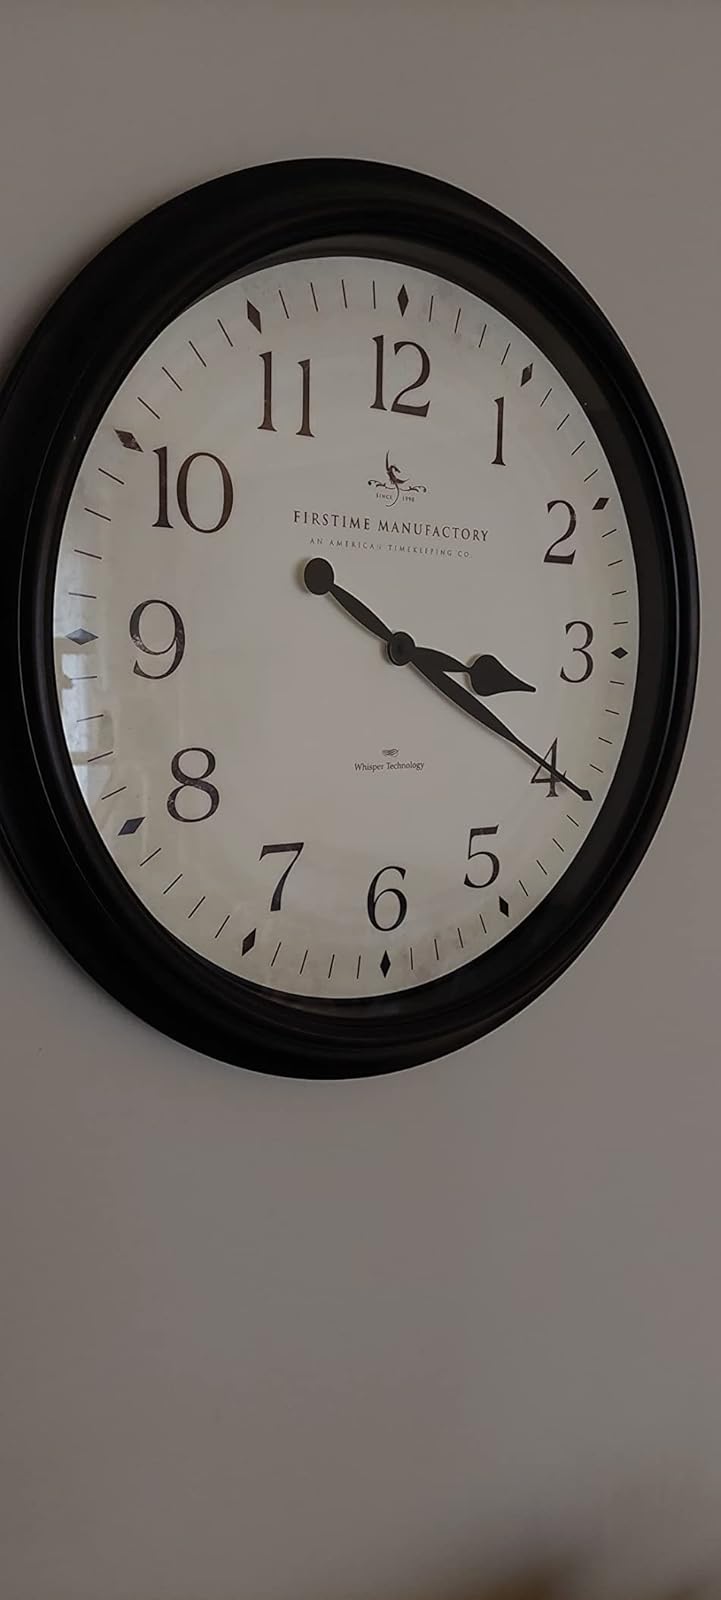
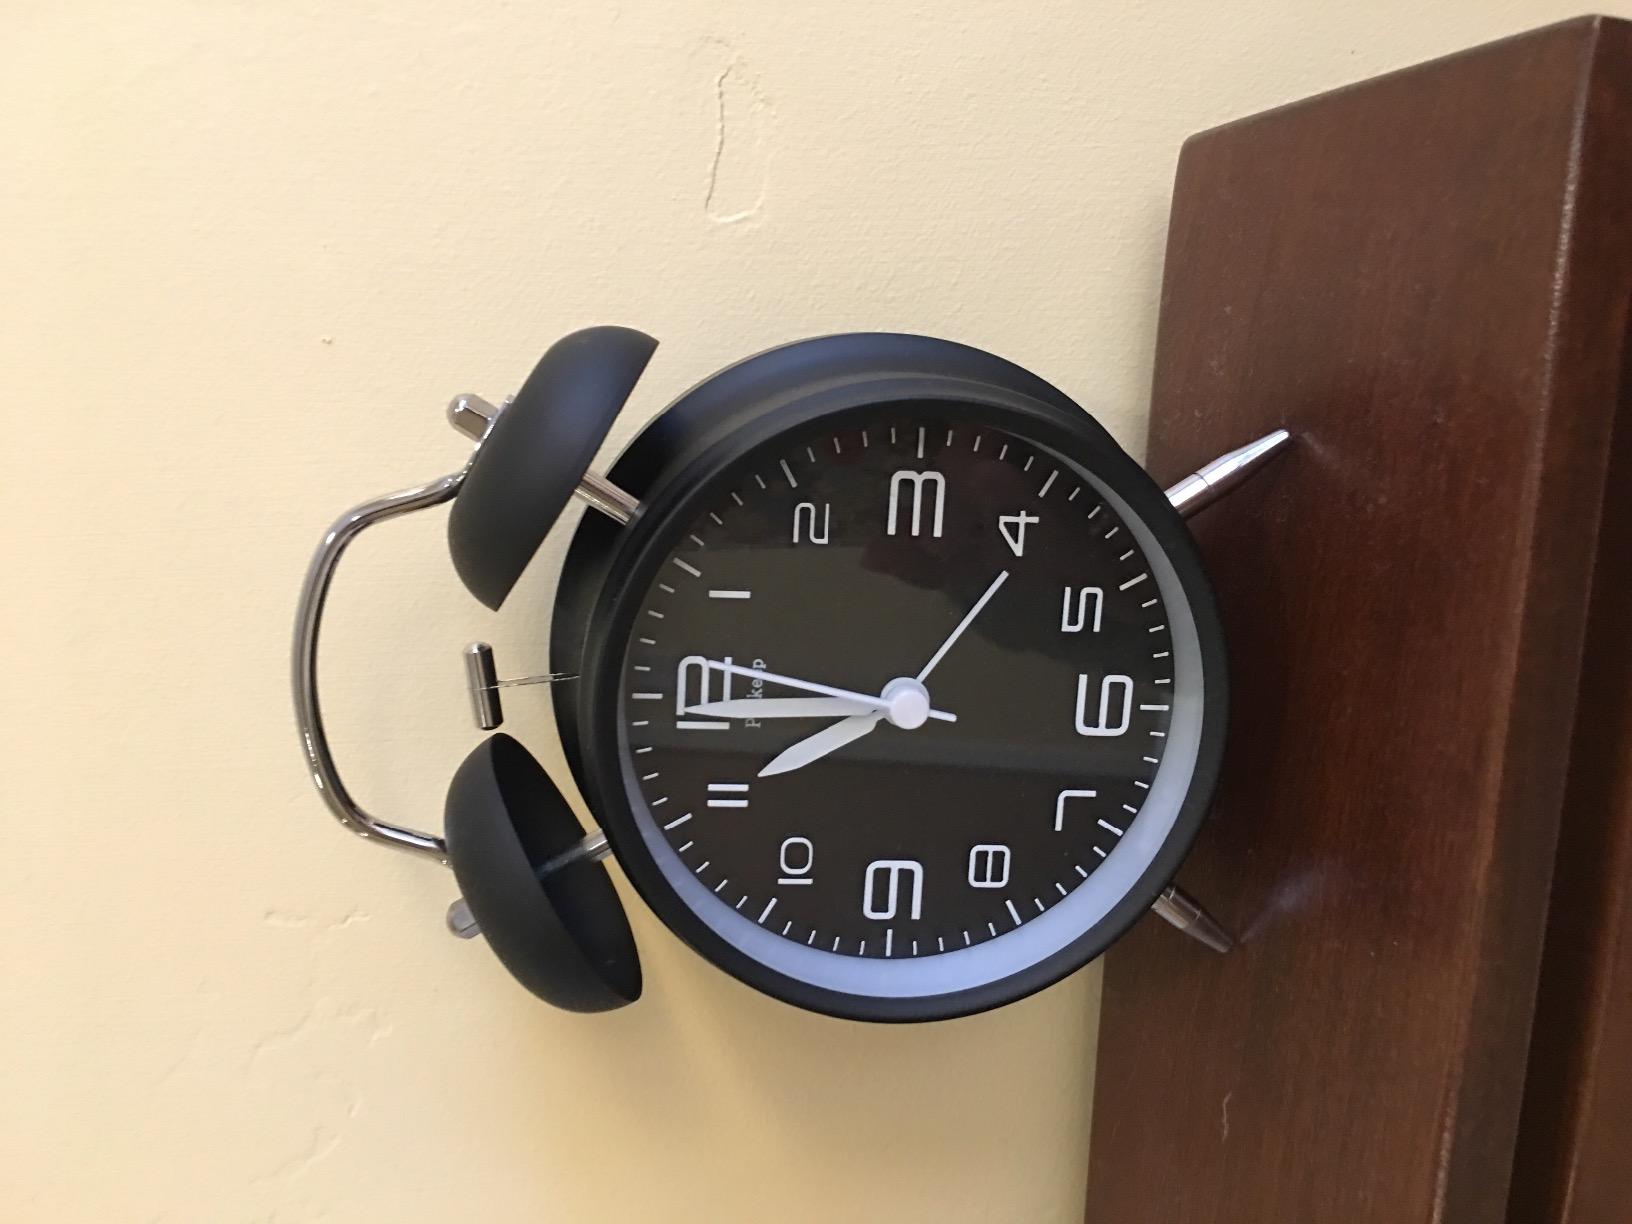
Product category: clock
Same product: no